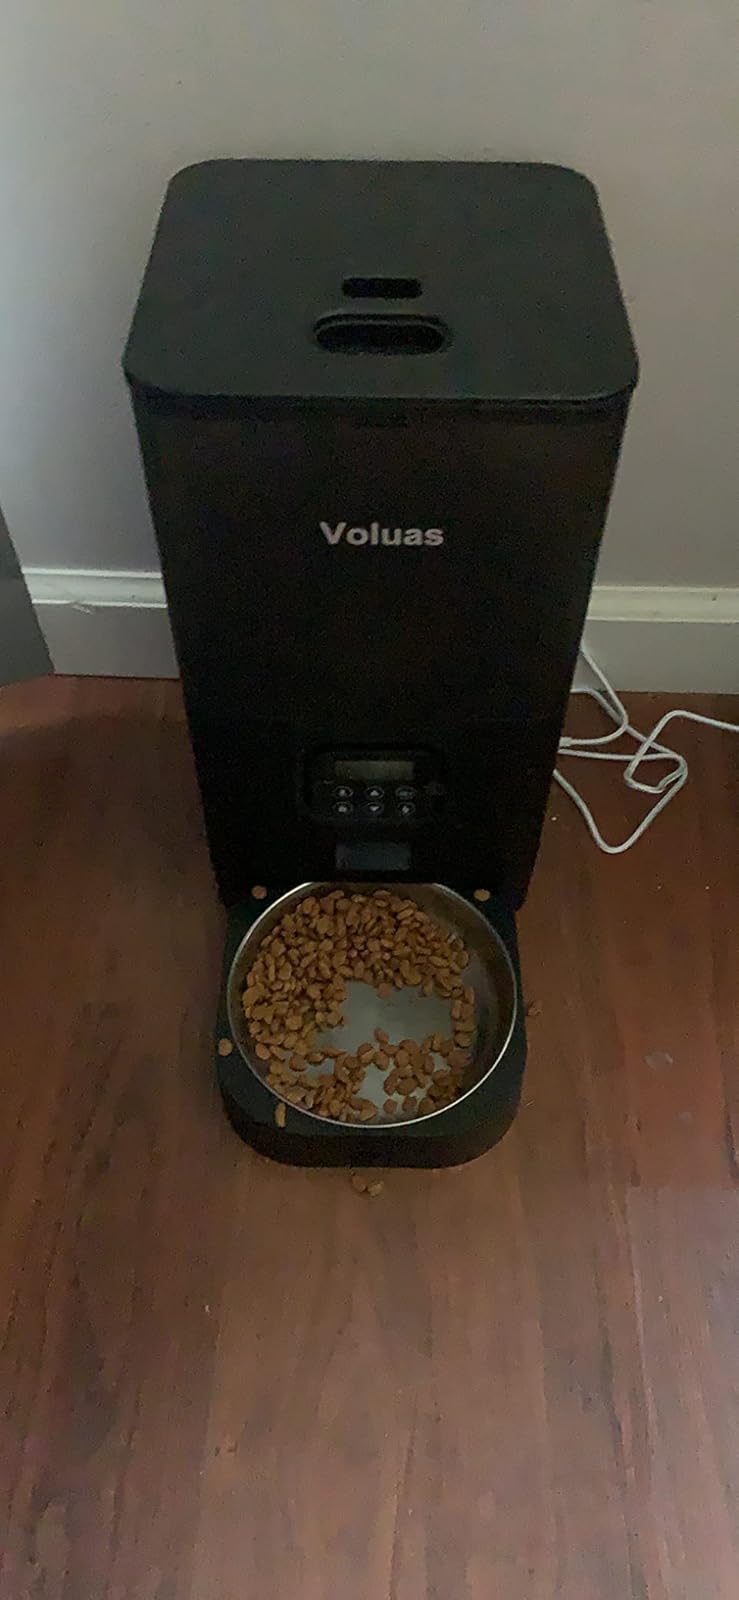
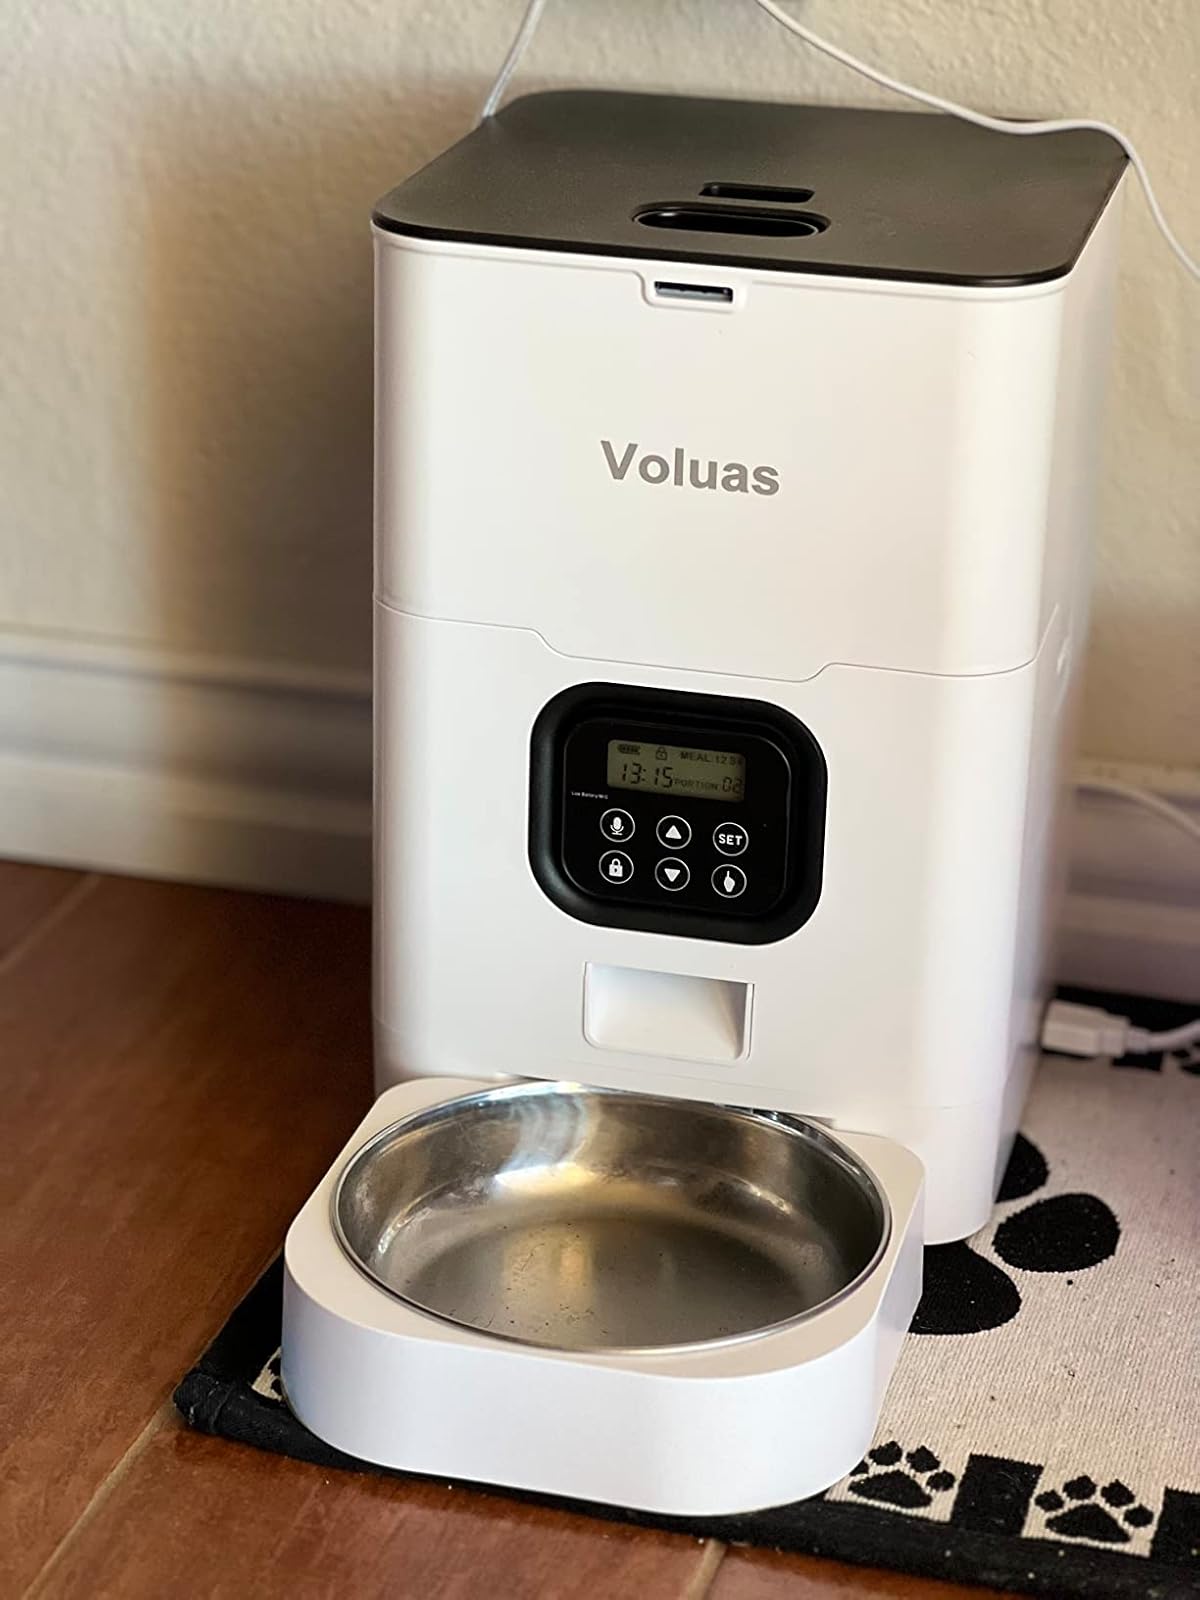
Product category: items_feeder
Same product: no